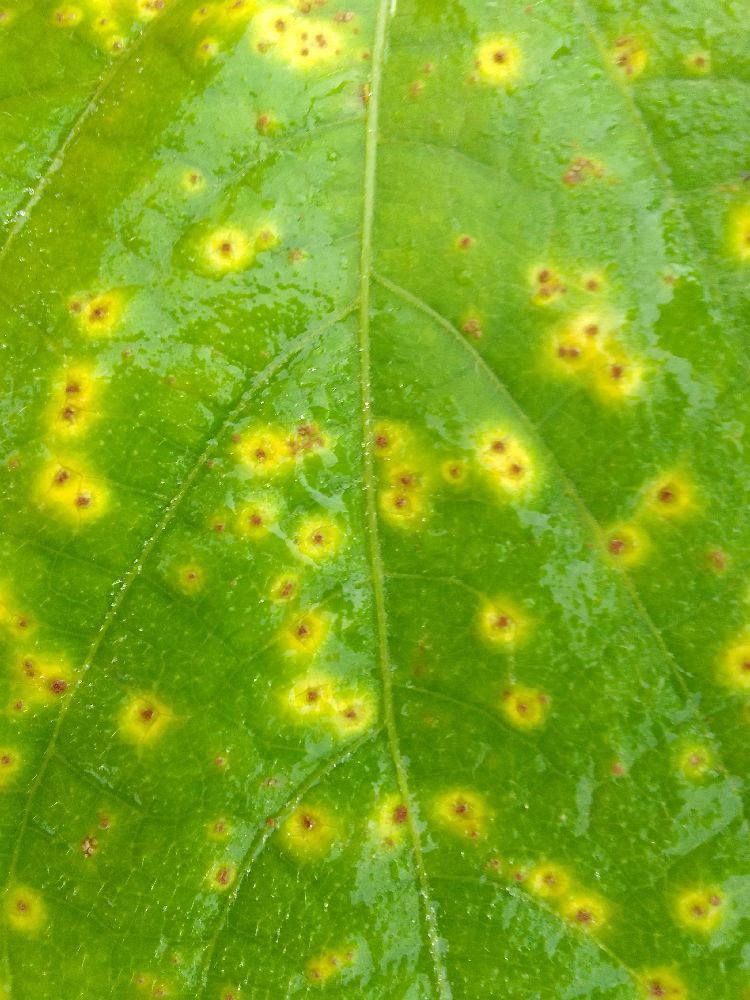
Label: rust